Melony G. Griffith

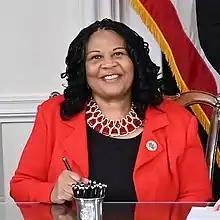
Griffith in 2022

Melony Ghee Griffith (born June 5, 1963) is an American politician who was a member of the Maryland Senate representing District 25 in Prince George's County from 2019 until her resignation on October 31, 2023. She previously served as president pro tempore of the Maryland Senate from 2020 to 2023, and as a member of the Maryland House of Delegates from 1999 to 2015.